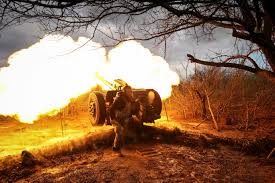
Label: Self Propelled Artillery